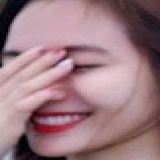
ca sĩ Jang Mi